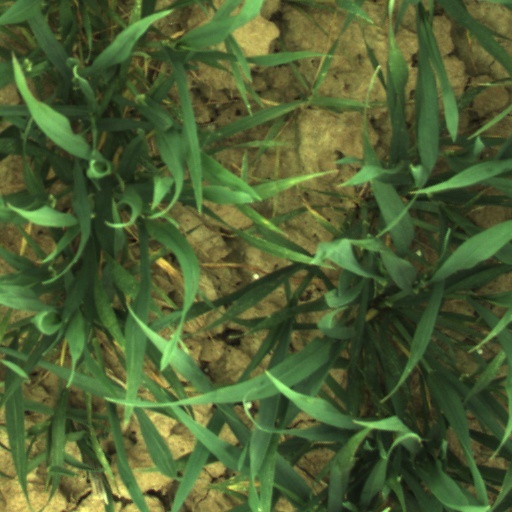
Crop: wheat